Cathedral of María Inmaculada of Vitoria

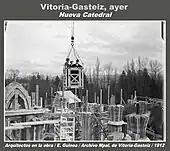
Construction in 1912

On the site that was occupied by the "Convento de las Brígidas", near the Florida Park, work started on 4 August 1907, based on the plans by architects Julián Apraiz and Javier de Luque and with the help of José Cadena y Eleta, bishop of Vitoria by then.